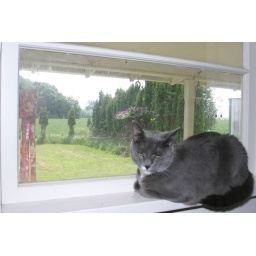
She was a little catloaf in the window this morning -- she just loves sitting there.